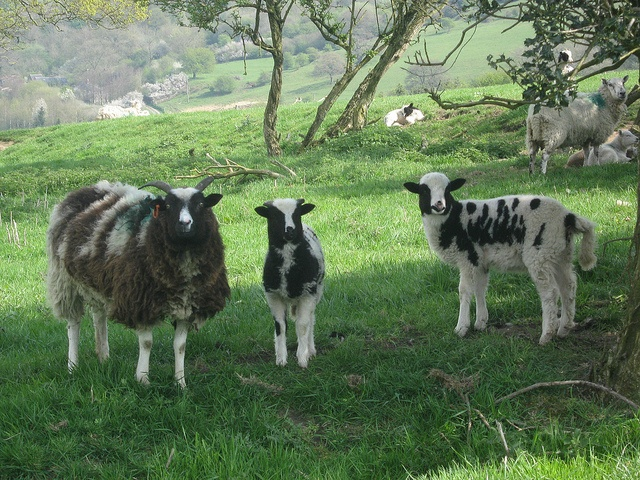
A group of sheep standing in the shade on the grass.
One hairy old sheep is accompanied by two young black and white sheep.
A herd of sheep looking directly at the camera.
A herd of animals standing on top of a grass covered field.
A group of farm animals standing in the shade under a tree.